Institut de Chimie des Substances Naturelles

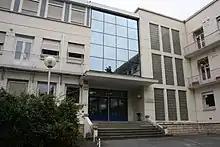
Institut de Chimie des Substances Naturelles in 2011

The Institut de Chimie des Substances Naturelles ("Institute for the chemistry of natural substances"), or ICSN, is part of the Centre national de la recherche scientifique, France's most prominent public research organization.